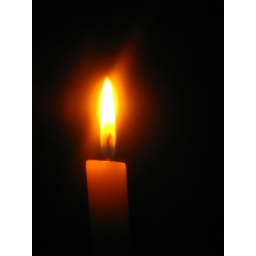
candle lit - black out nights in AA